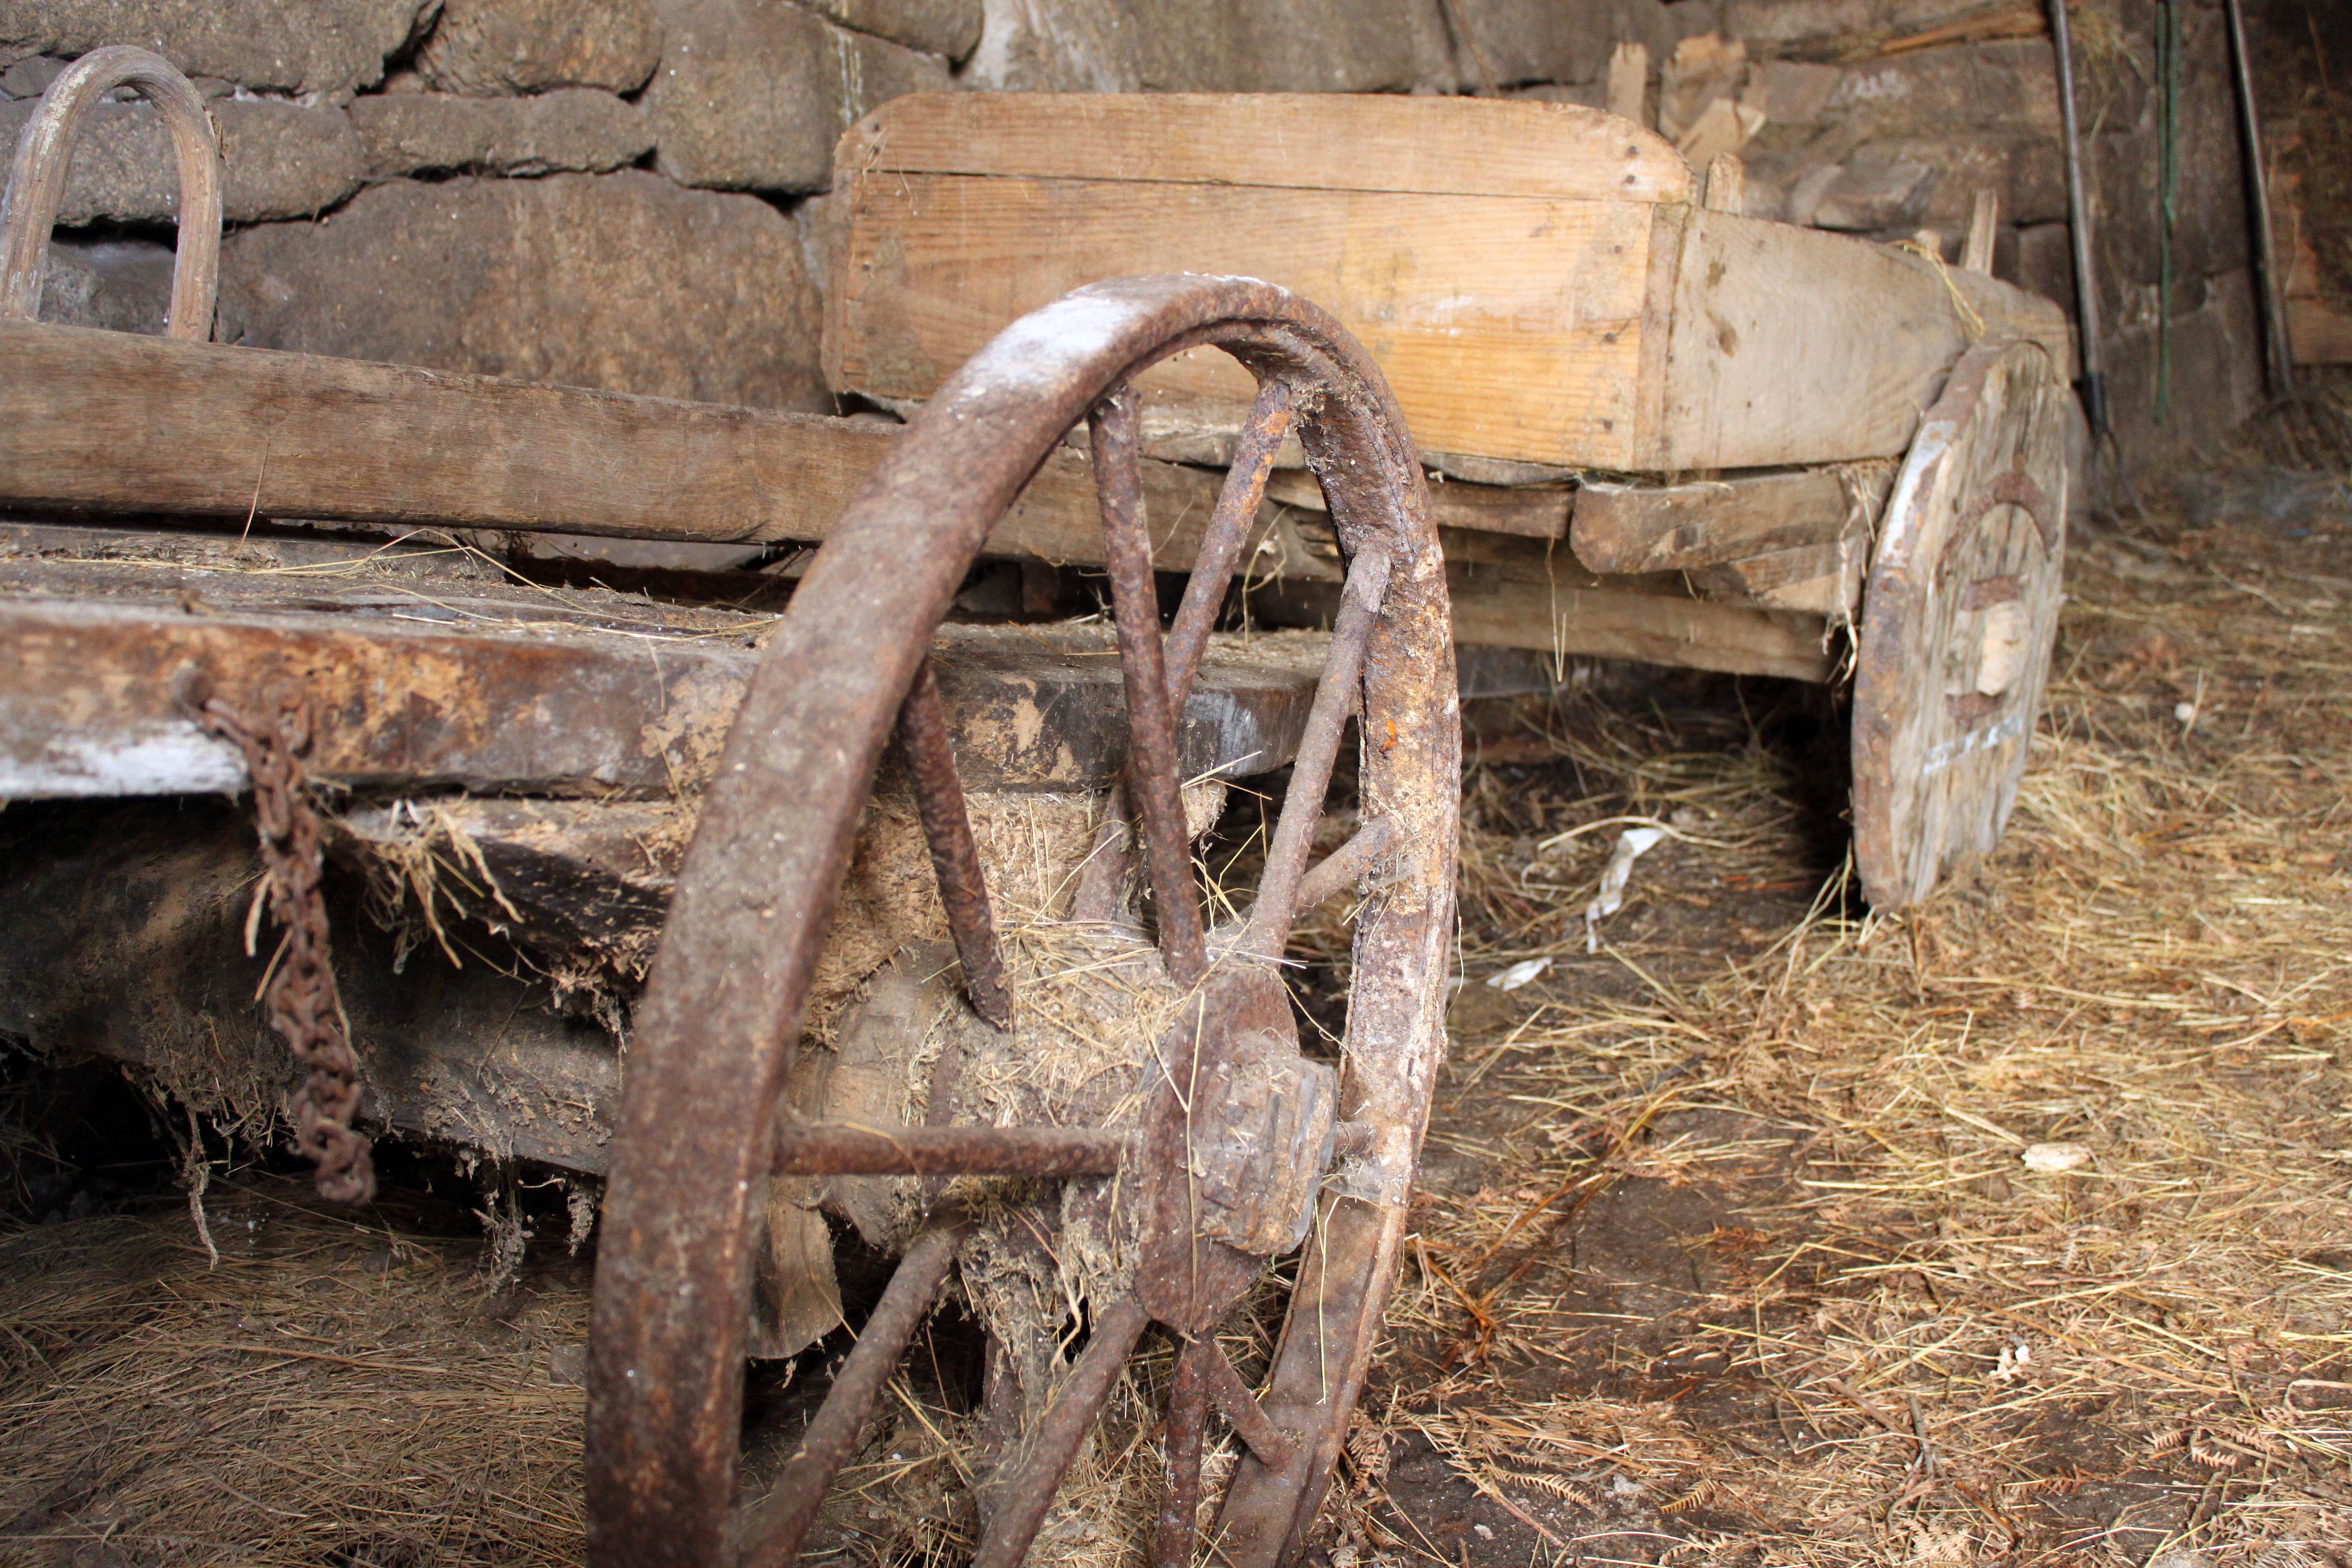
wood, vehicle, ggl1, gaby1, carros, hrreos, canastros